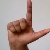
The image shows a hand gesture representing the letter 'L' in Indian Sign Language.